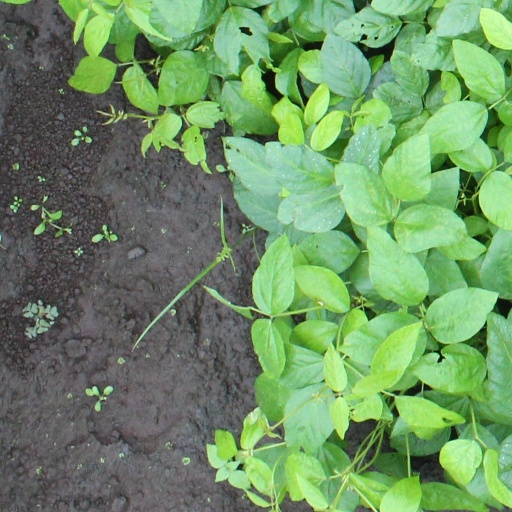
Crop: soybean